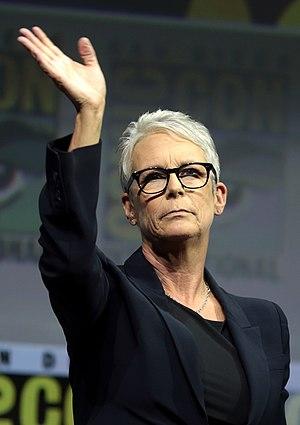
Halloween est un film d'horreur américain réalisé par David Gordon Green, sorti en 2018. Ce long métrage est le onzième de la série de films Halloween mais la suite directe de Halloween :